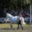
Label: horse